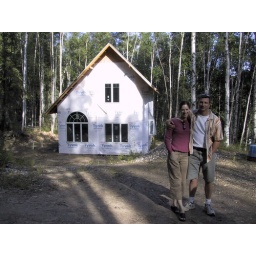
loft upstairs, dining room lower left, kitchen lower right, door under tyvek paper on front right corner.